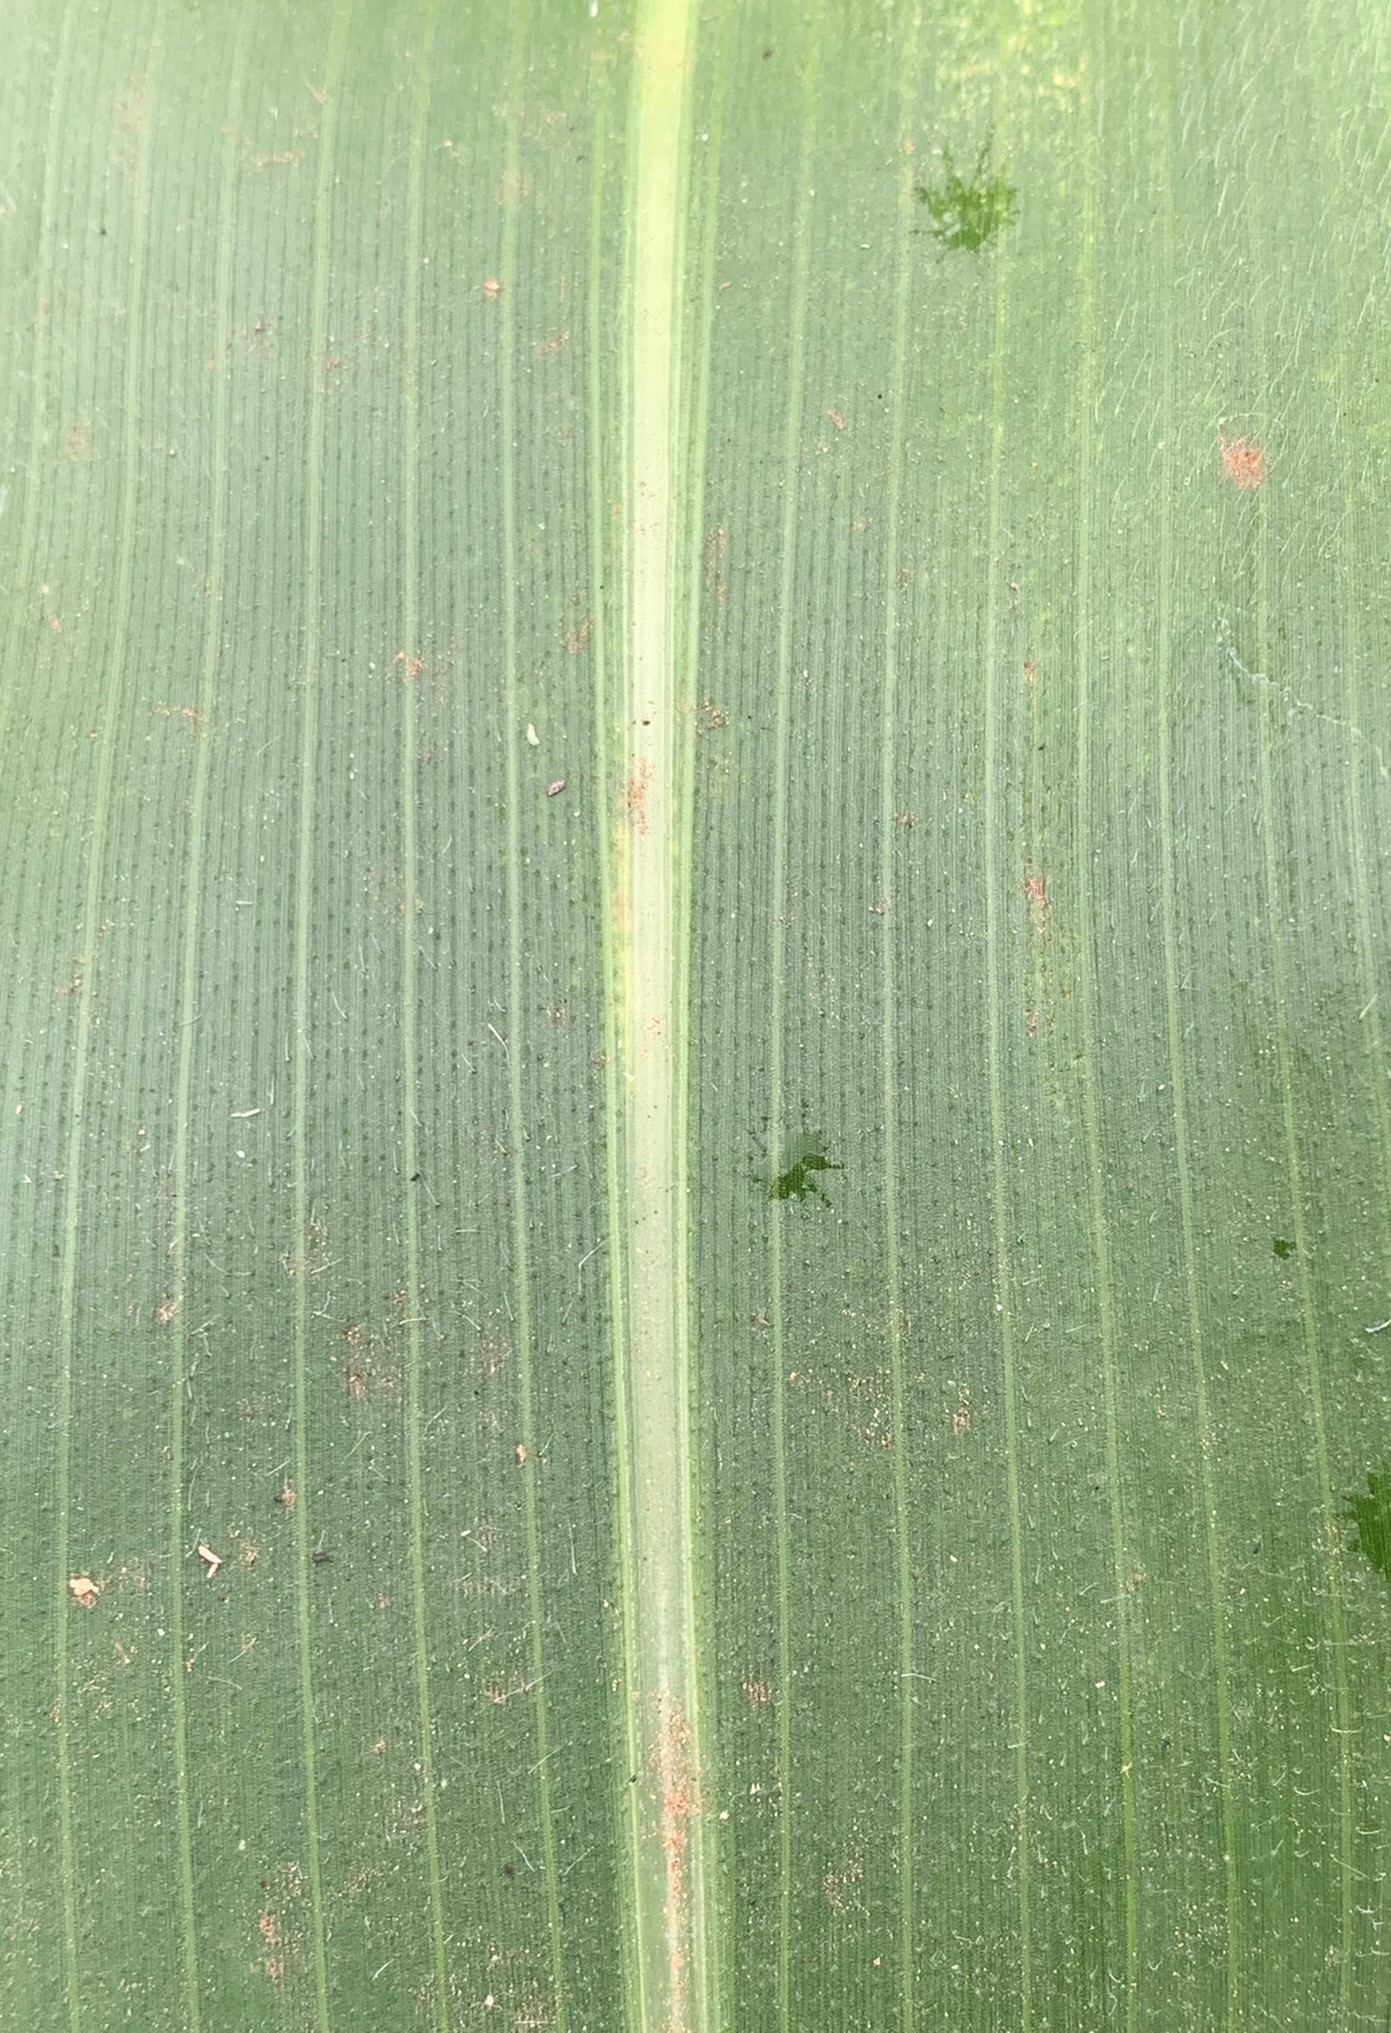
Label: Healthy